Lincolnville Historic District

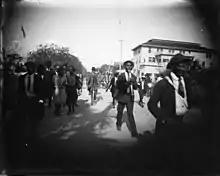
Photograph from Emancipation Day in Lincolnville by Richard Twine

Lincolnville businessman Frank B. Butler established Butler Beach, Florida as a beach resort for African Americans who were barred from the area's other beaches during segregation.